KVYN

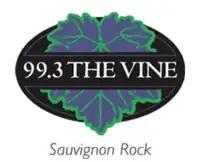
Station's former logo

The station was founded by Thomas L. Young and initially signed on the air in 1975.